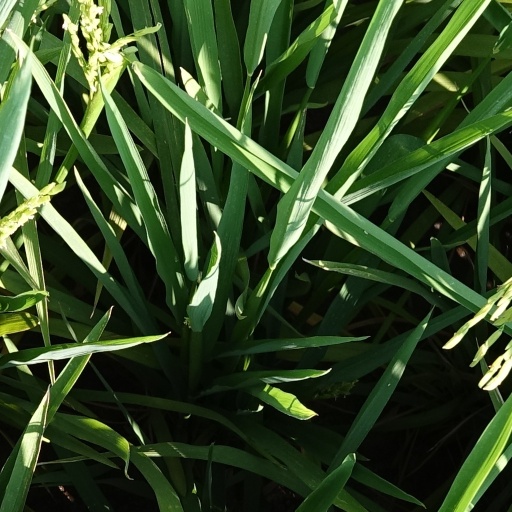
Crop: rice